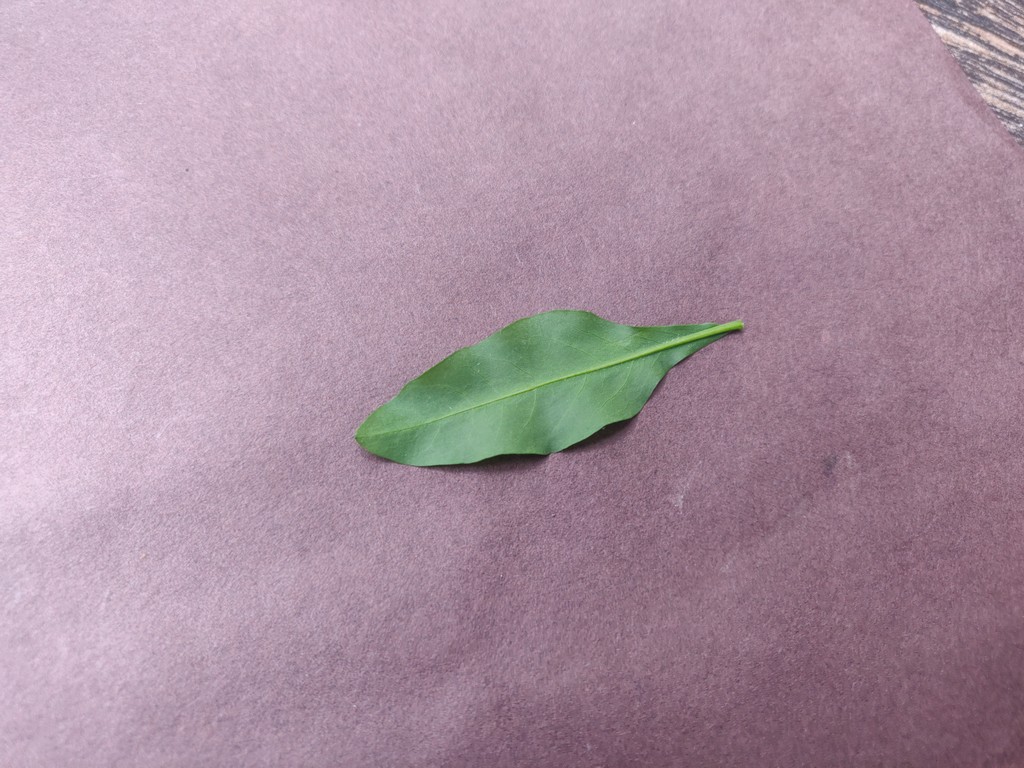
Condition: Healthy
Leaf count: single
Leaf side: back